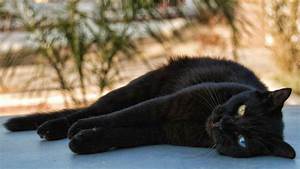
Label: cat